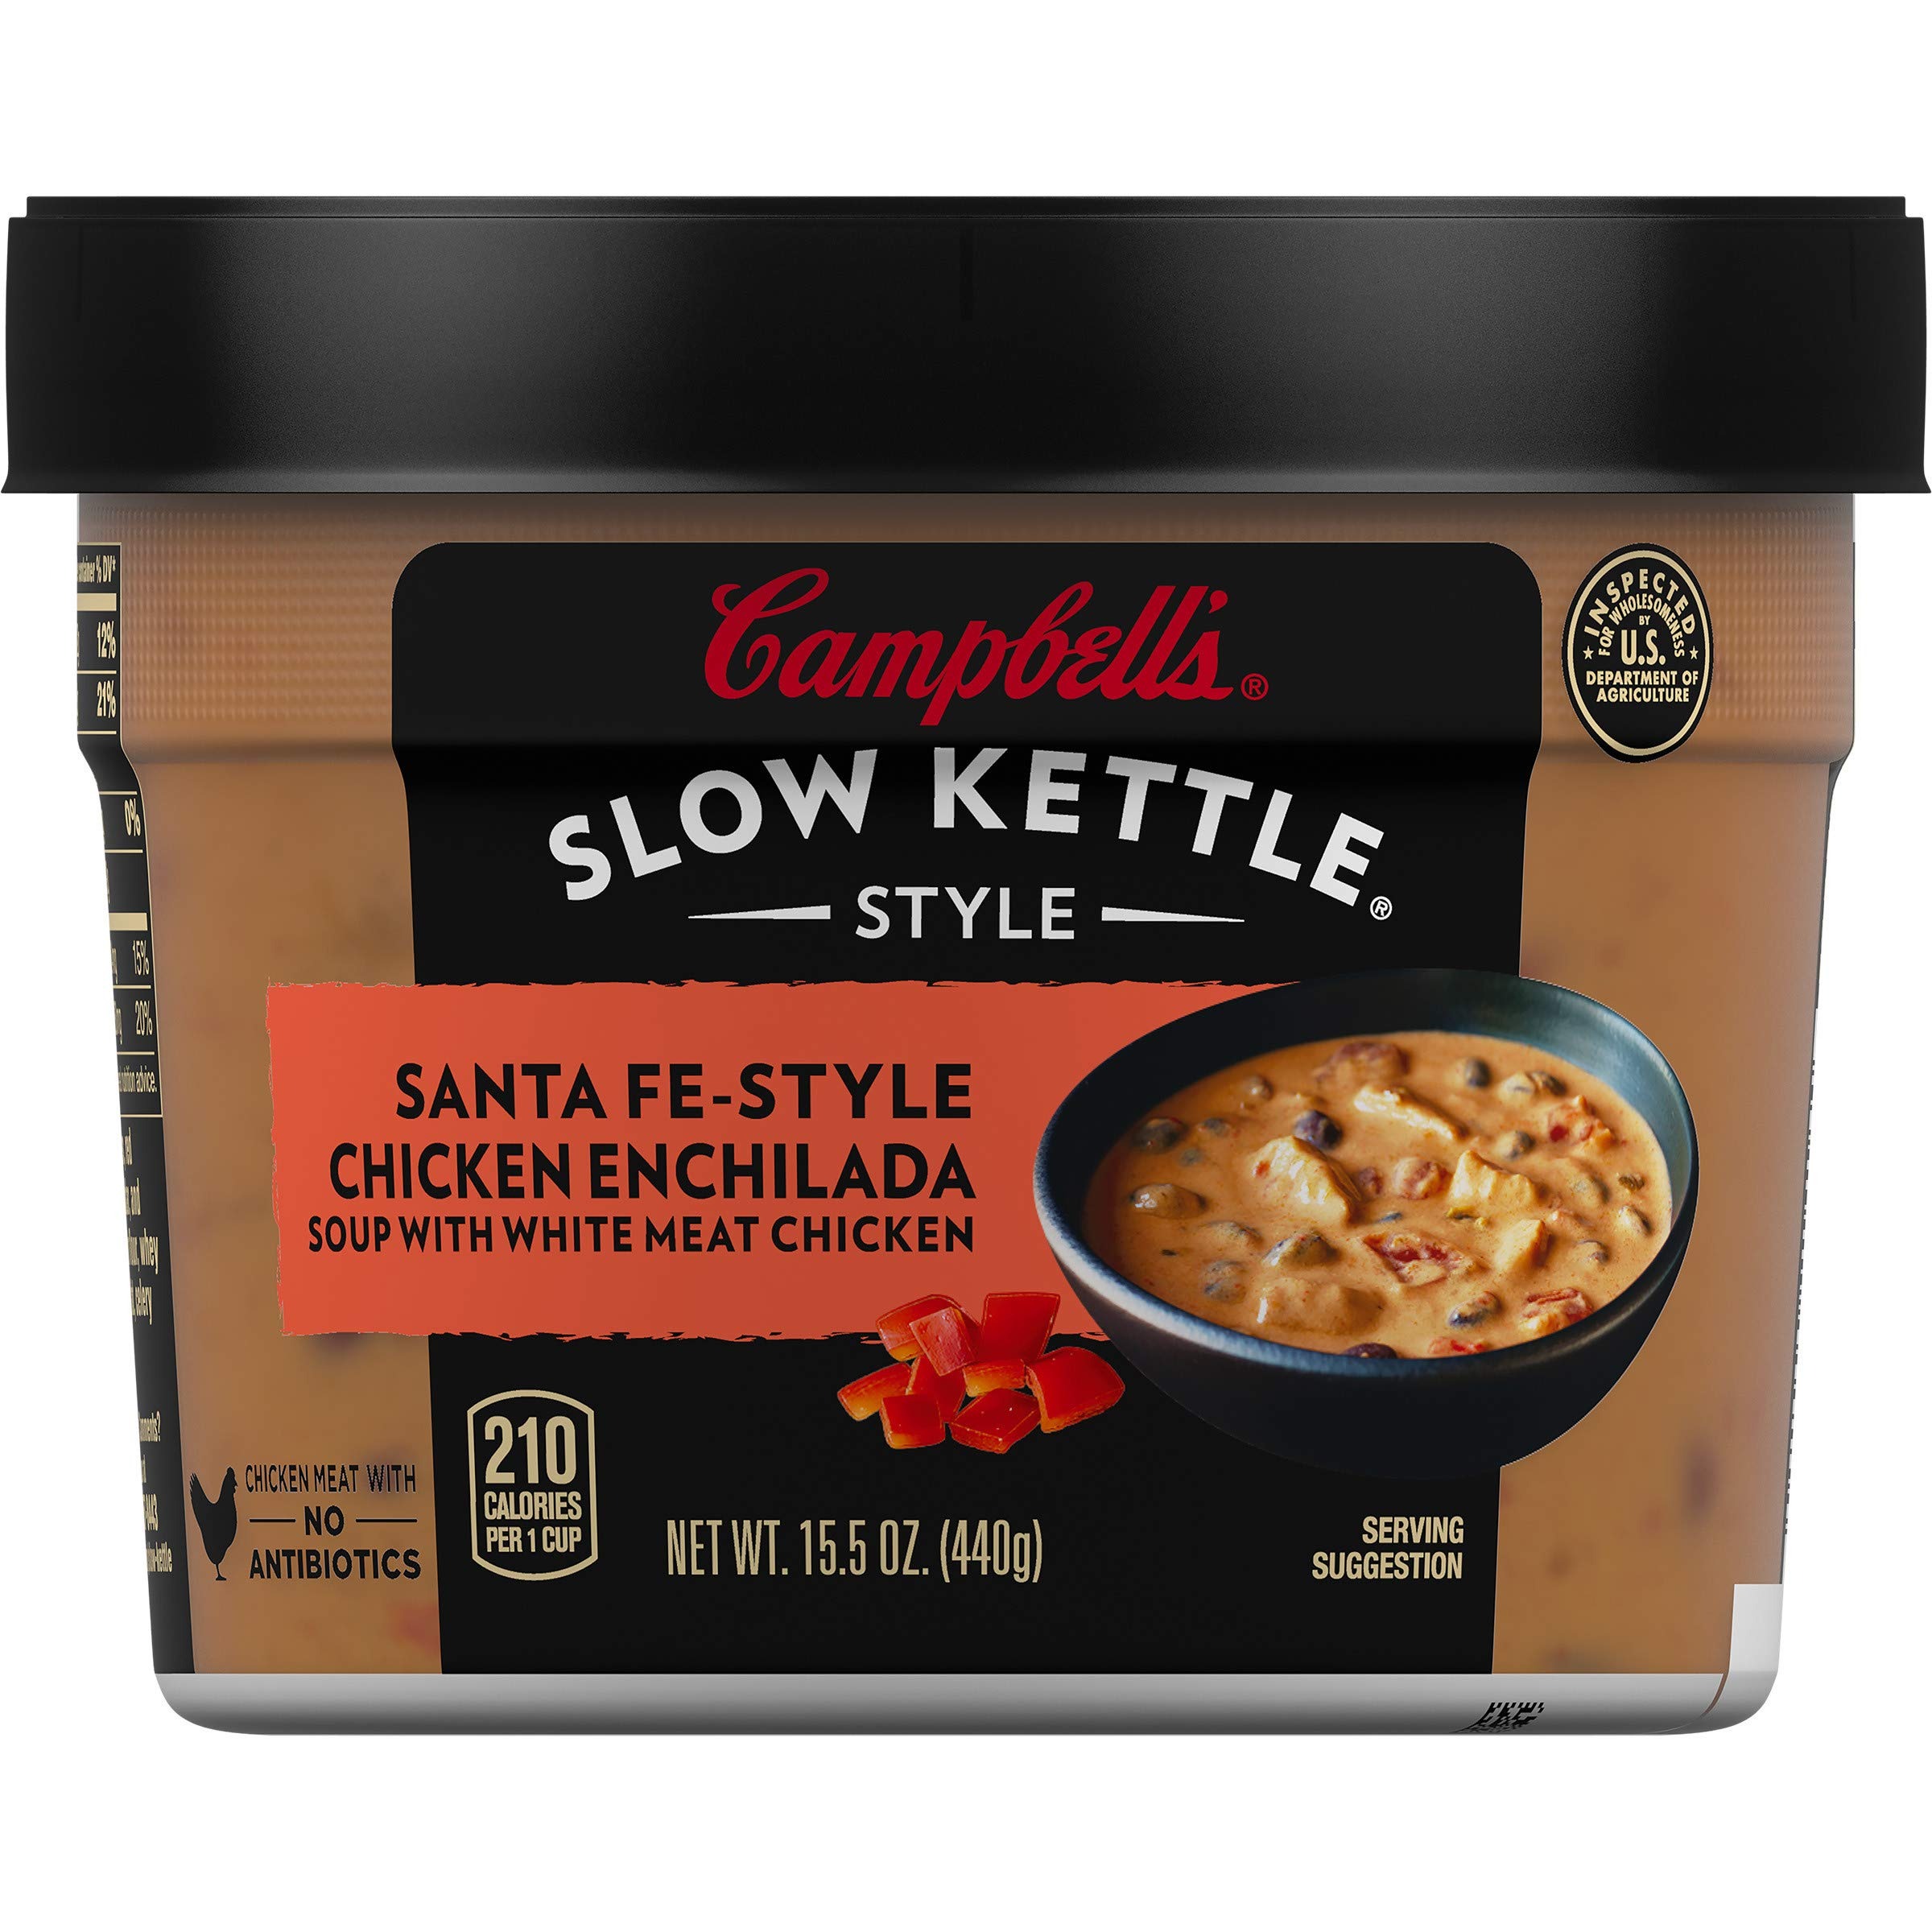
Item Name: Campbell's Slow Kettle Style White Chicken Chili with Beans, Roasted Poblano Peppers & White Meat Chicken, 15.5 oz. Tub
Bullet Point 1: CHEF-CRAFTED CHILI: Savor the authentic flavors of slow-cooked ingredients in this chili that's slow-simmered with chicken meat with no antibiotics and a bit of heat from poblano chili peppers
Bullet Point 2: TIME IS OUR MOST IMPORTANT INGREDIENT: Simmered to perfection for an indulgent taste that will make you want to slow down and enjoy every spoonful
Bullet Point 3: CRAFTED WITH QUALITY INGREDIENTS: This chicken chili contains no high fructose corn syrup and no artificial colors
Bullet Point 4: QUICK & EASY INDULGENCE: Conveniently packaged in a microwavable bowl for a delicious indulgence you can heat, serve, and savor with any meal
Bullet Point 5: PANTRY STAPLE: This chicken chili ships as a single 15.5-ounce microwavable bowl
Value: 15.5
Unit: Ounce

Price: 6.6